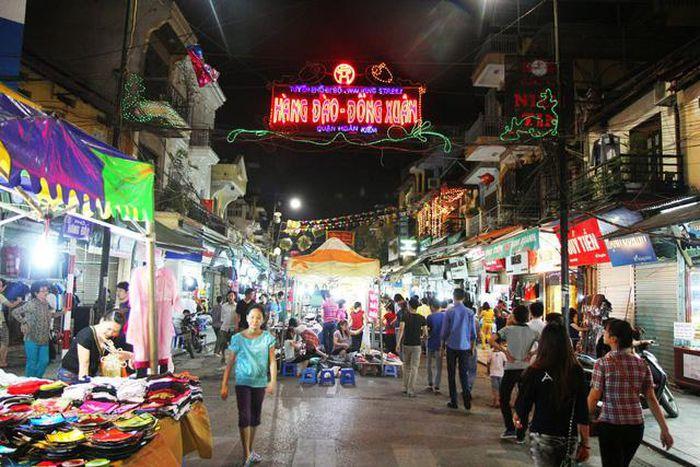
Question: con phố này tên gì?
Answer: phố hàng đào - đồng xuân